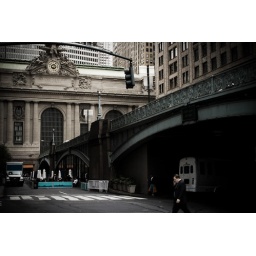
Man walking across the street outside Grand Central Station in New York